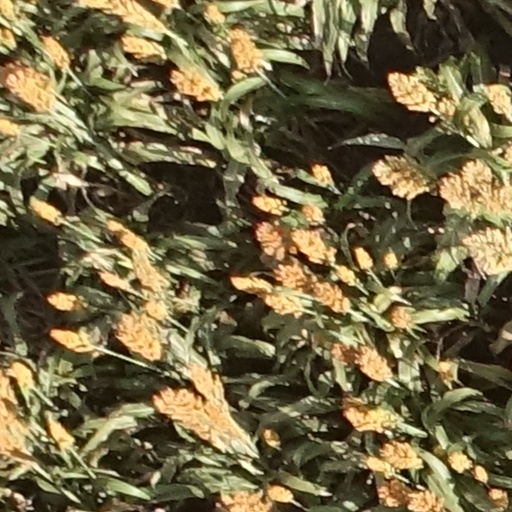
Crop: sorghum